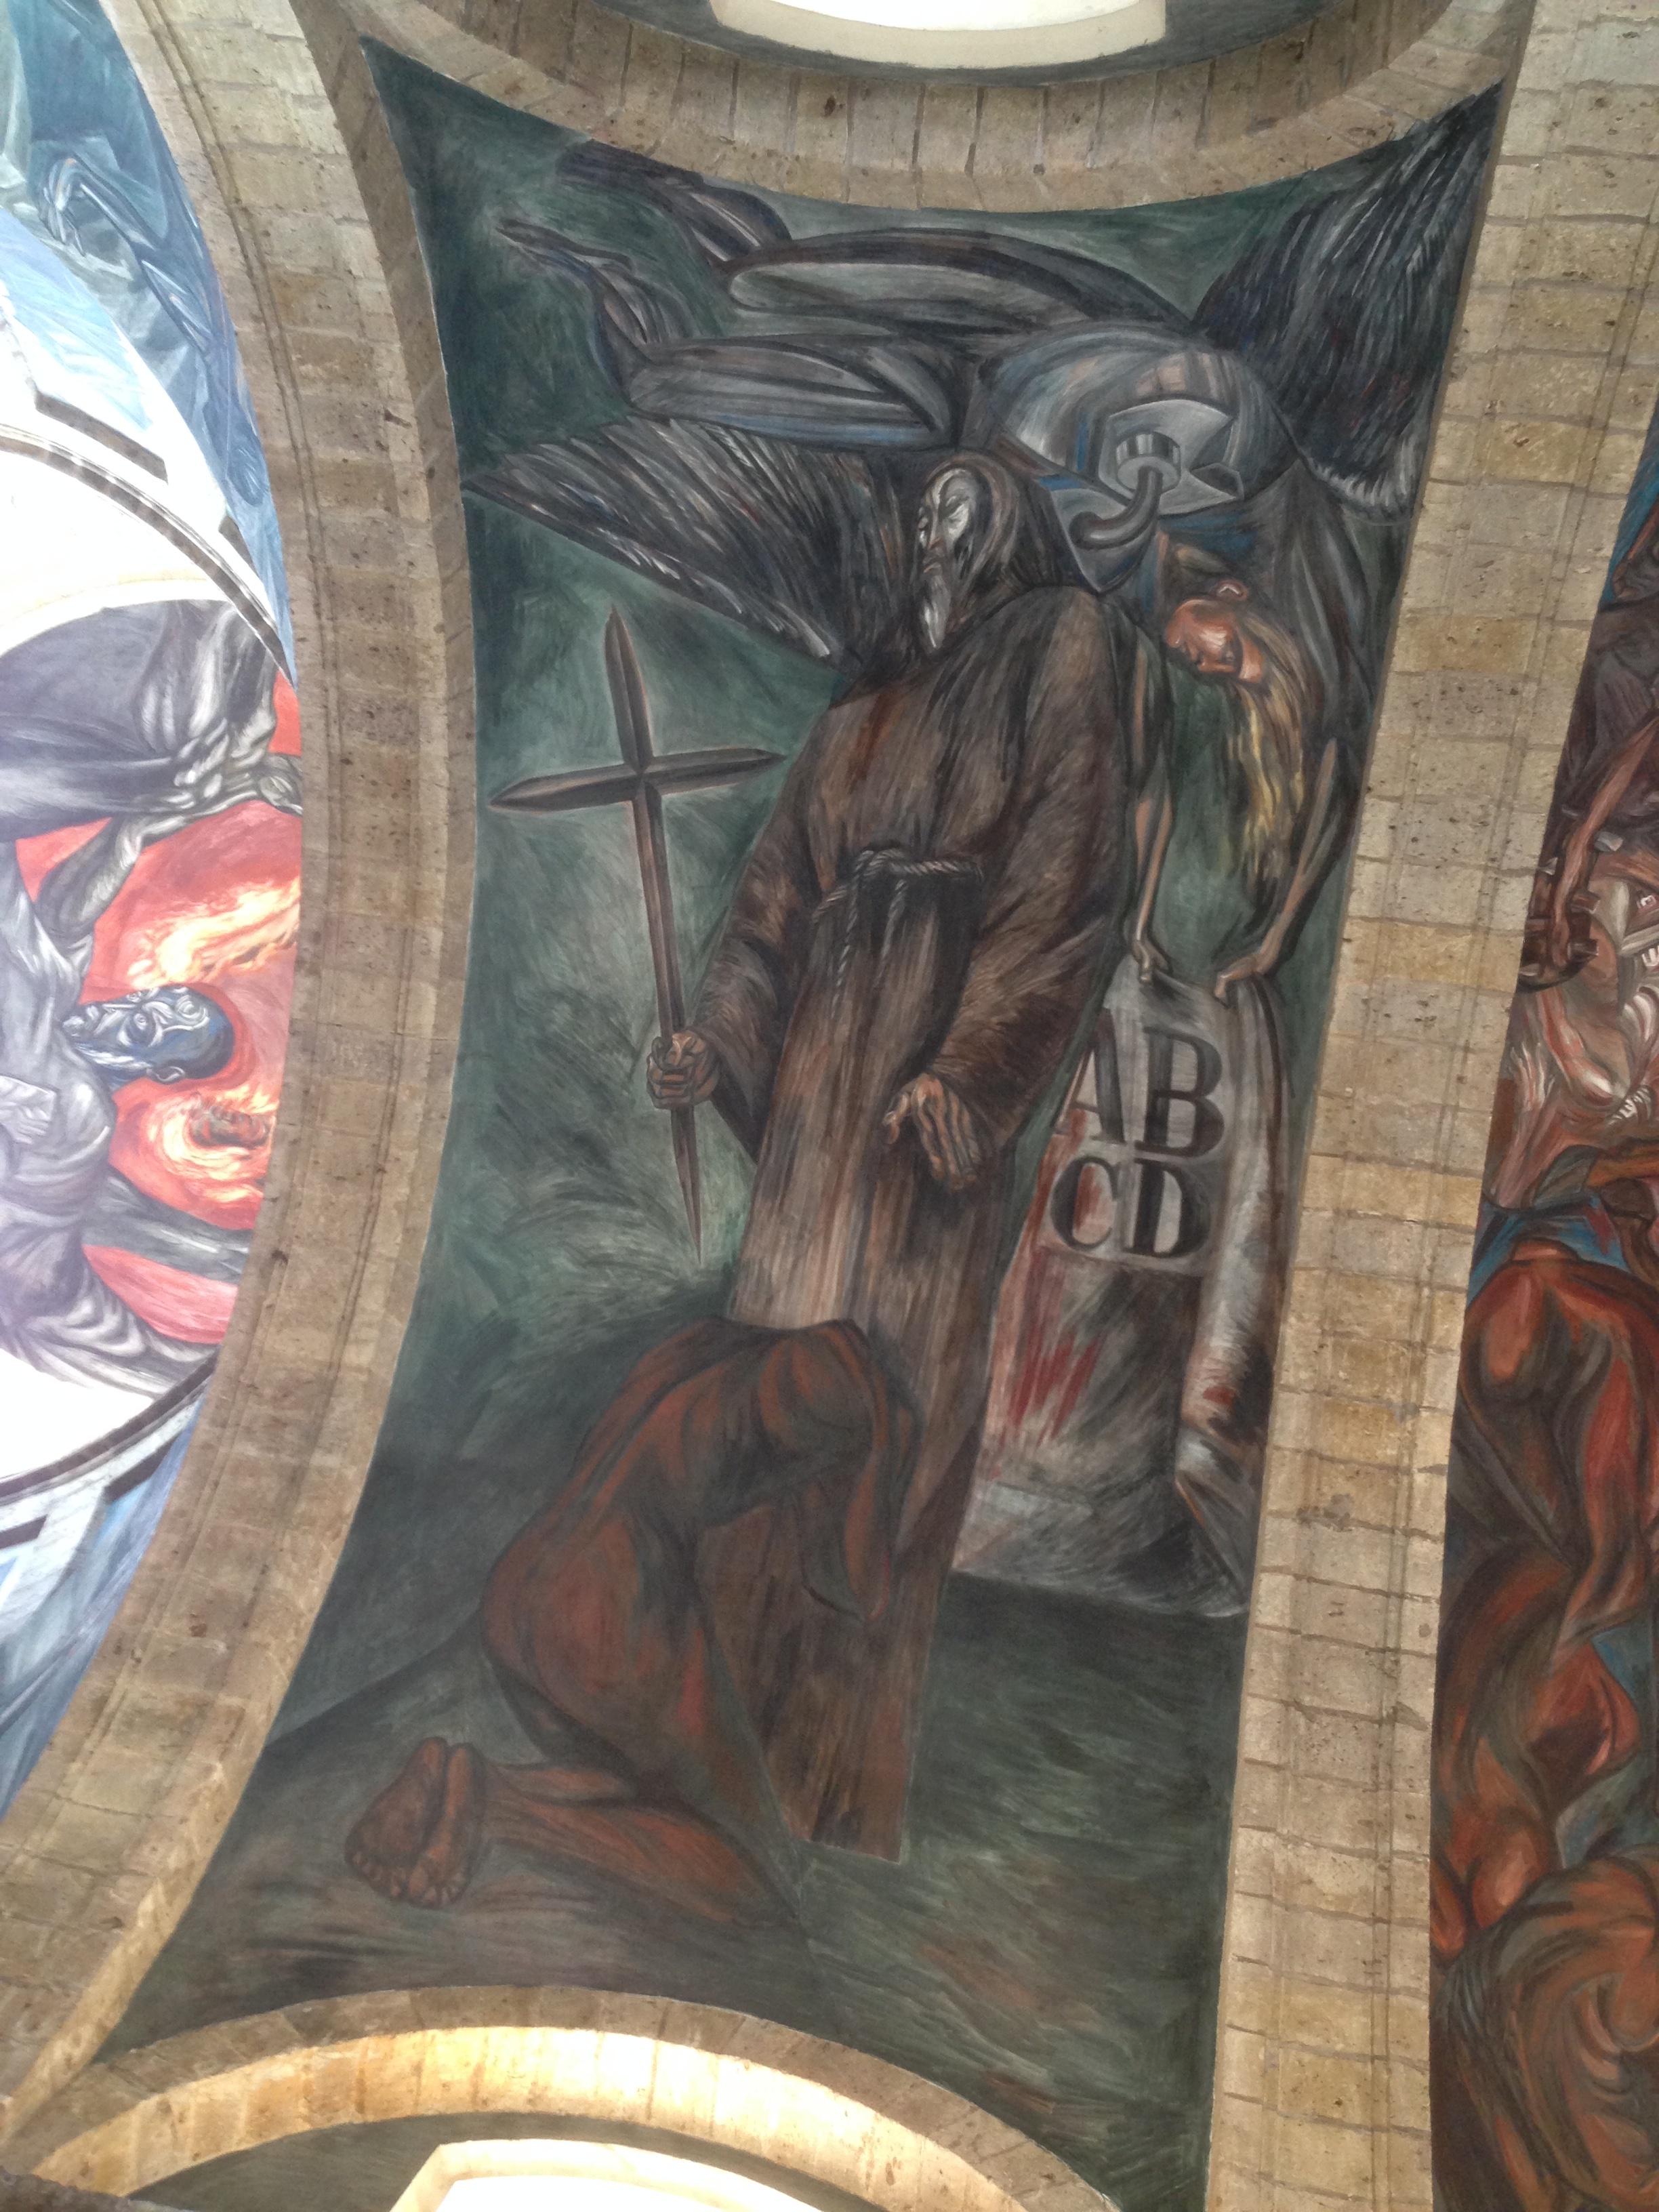
wood, painting, sculpture, art, mural, carving, ancient history